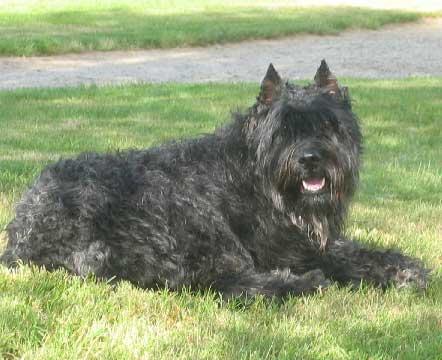
Bouvier_des_Flandres